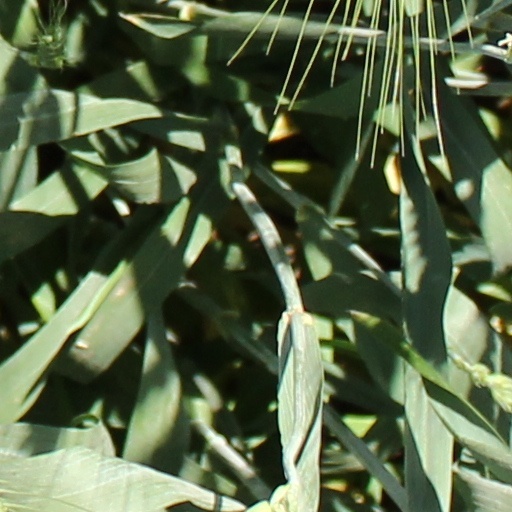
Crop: wheat